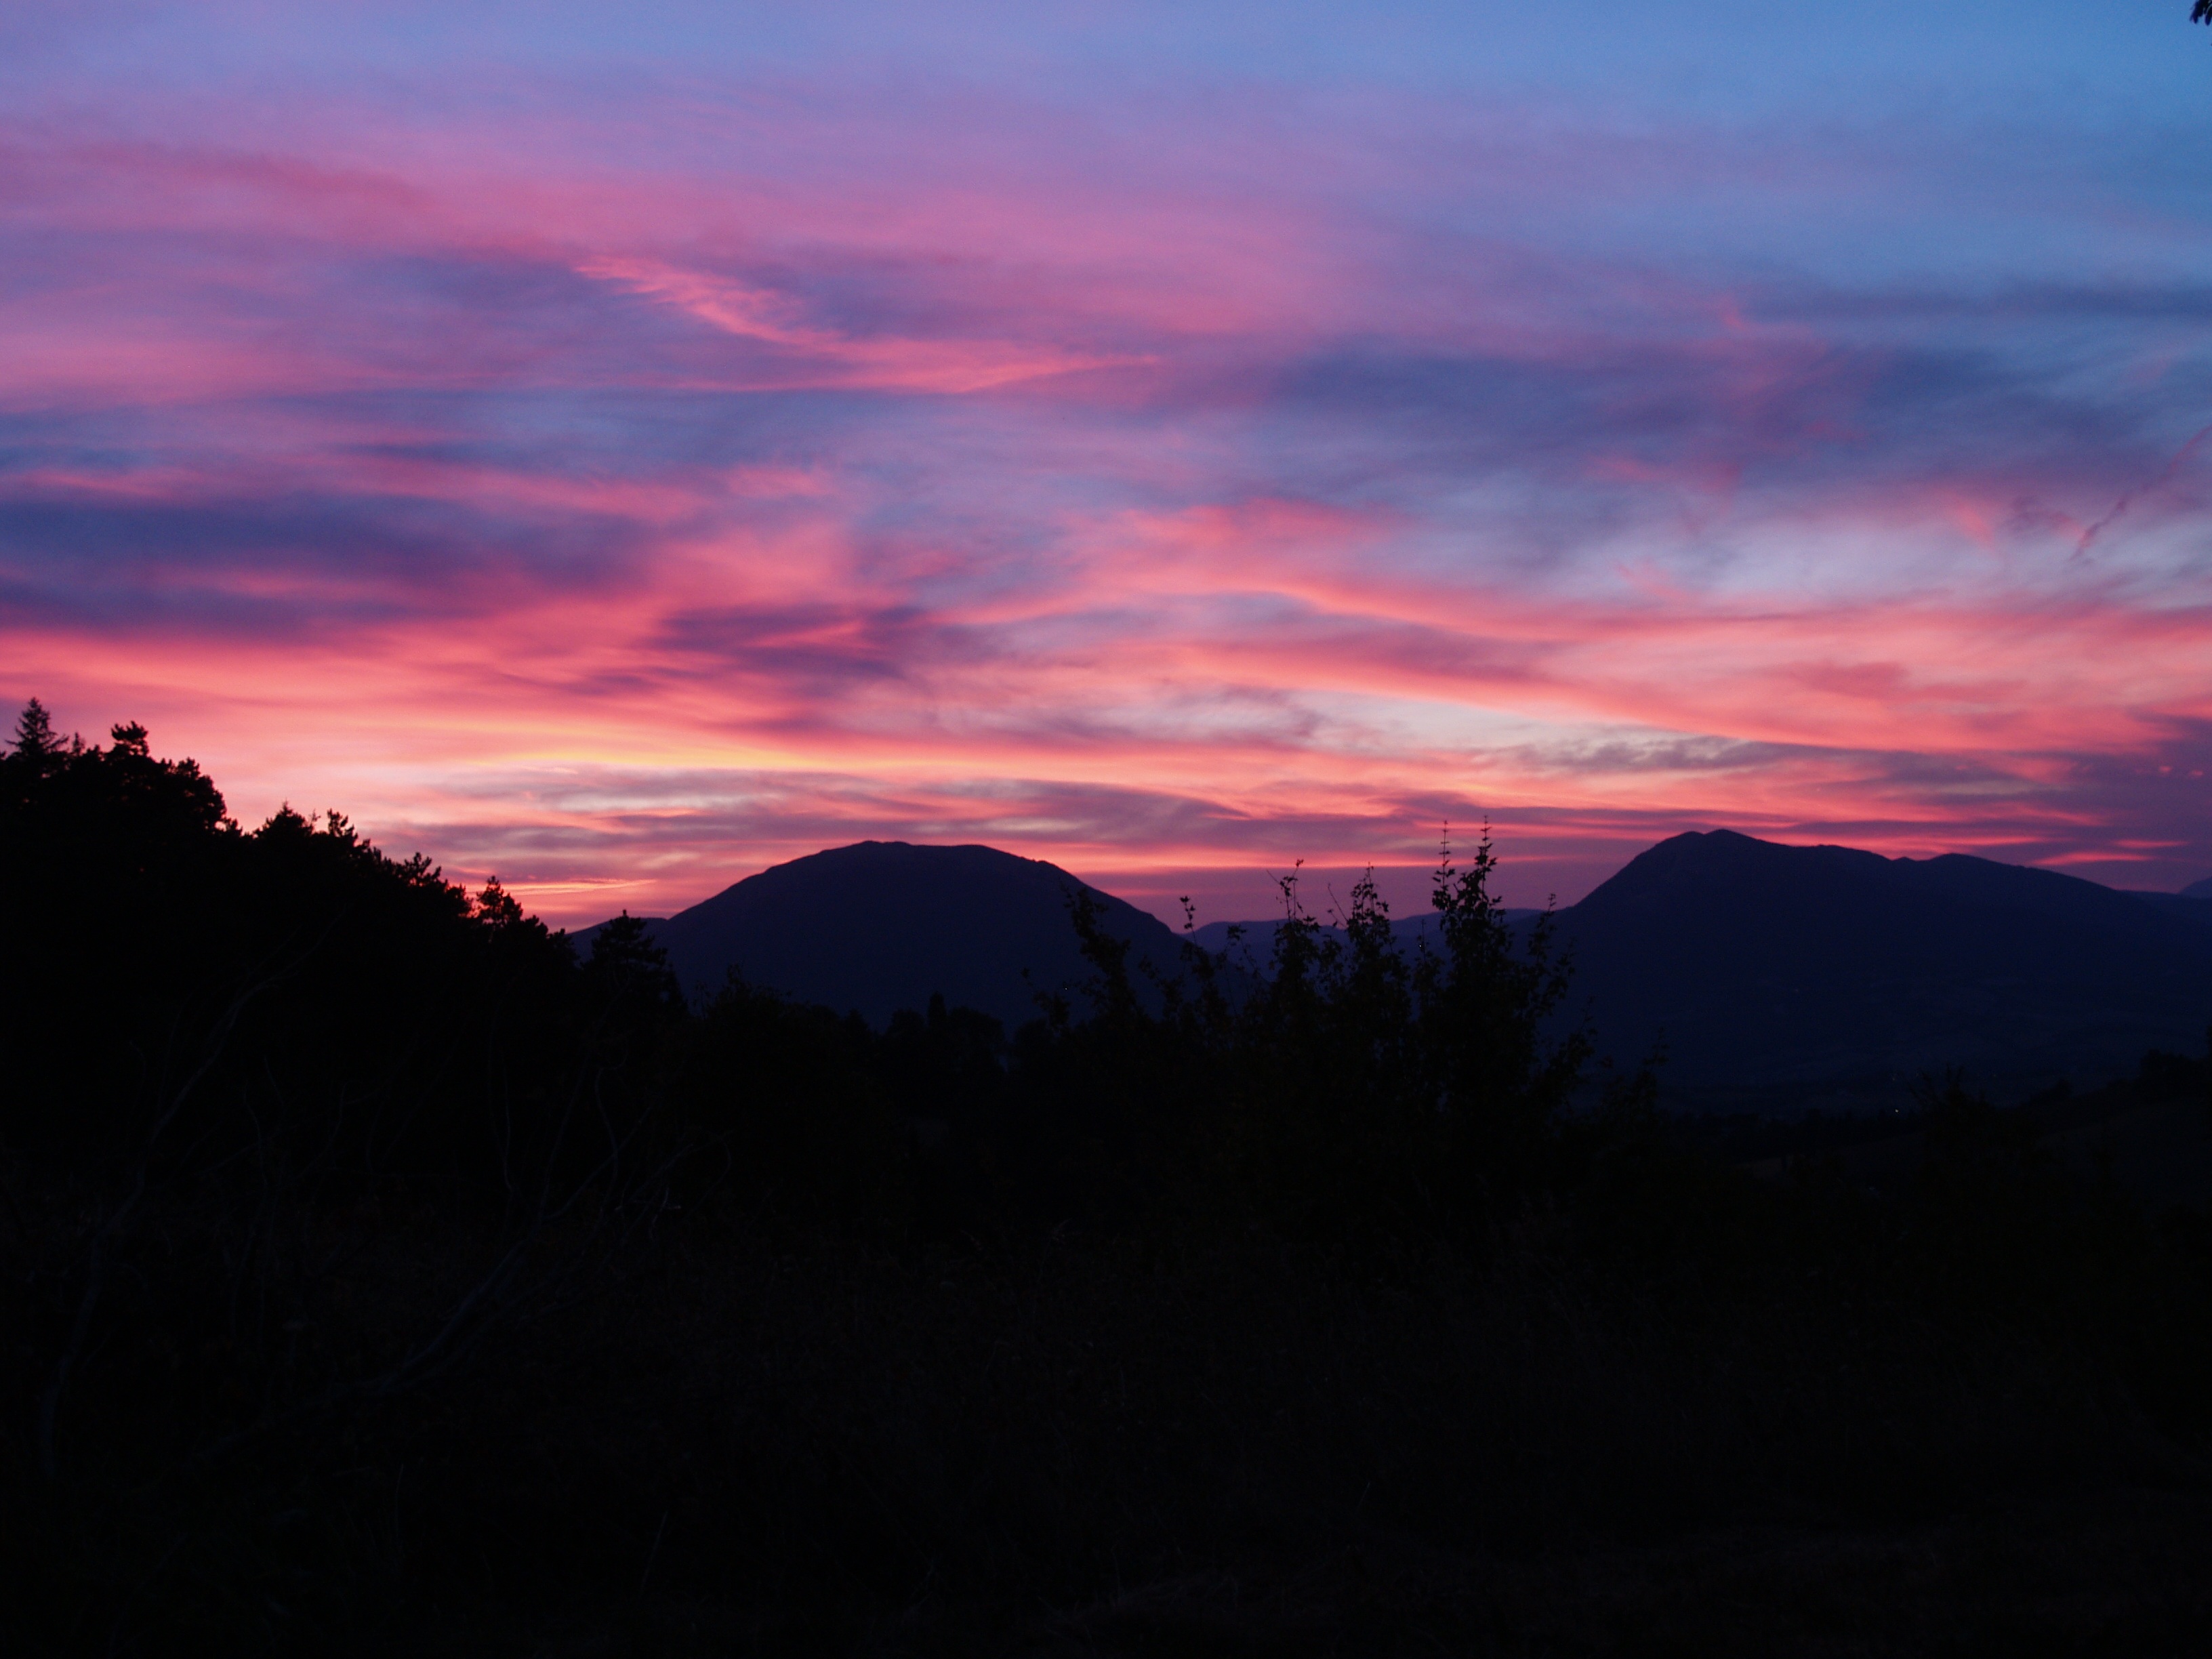
landscape, mountain, cloud, sky, sunrise, sunset, morning, hill, dawn, dusk, evening, clouds, mountains, afterglow, burning sky, atmospheric phenomenon, mountainous landforms, red sky at morning